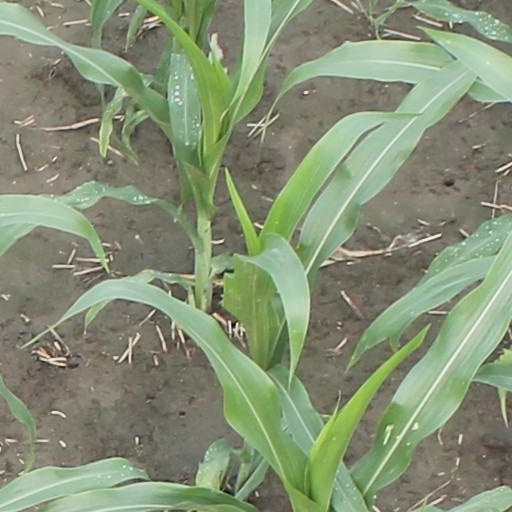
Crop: maize; corn